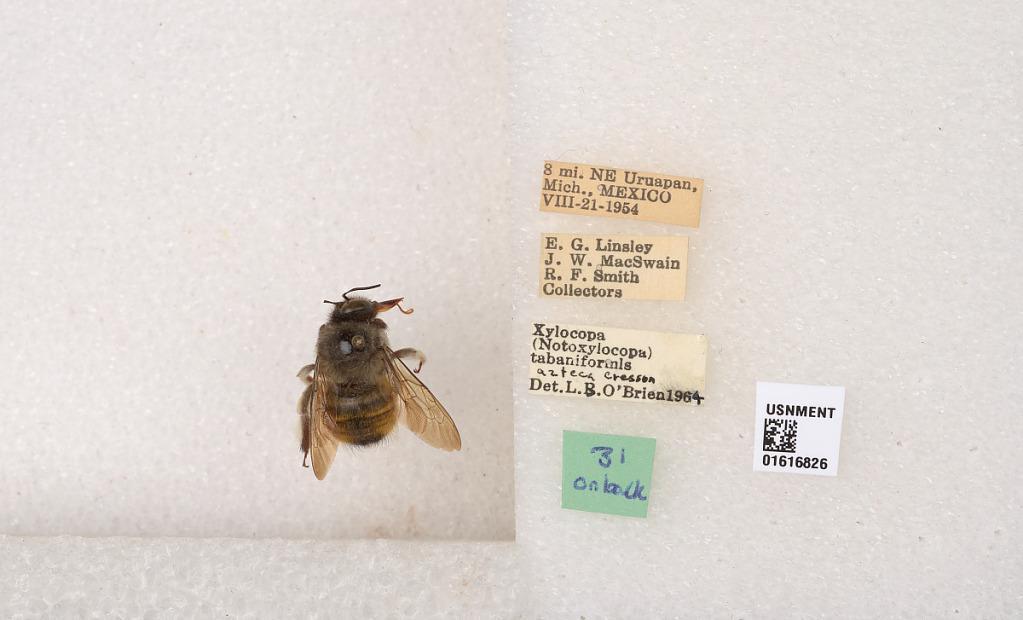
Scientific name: Xylocopa (Notoxylocopa) tabaniformis azteca Cresson
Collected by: E. Linsley, J. MacSwain & R. Smith
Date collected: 1954-8-21
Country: Mexico
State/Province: Michoacan
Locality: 8 mi. NE. Uruapan
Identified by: O'Brien, L. B.